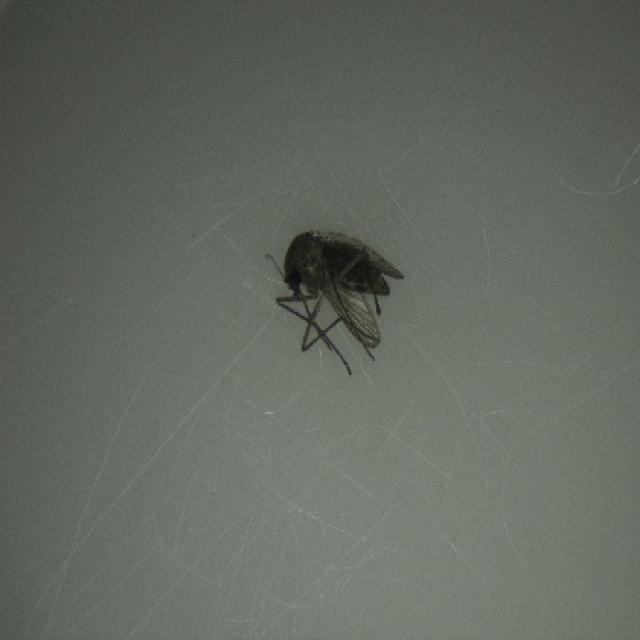
Species: culex_tritaeniorhynchus